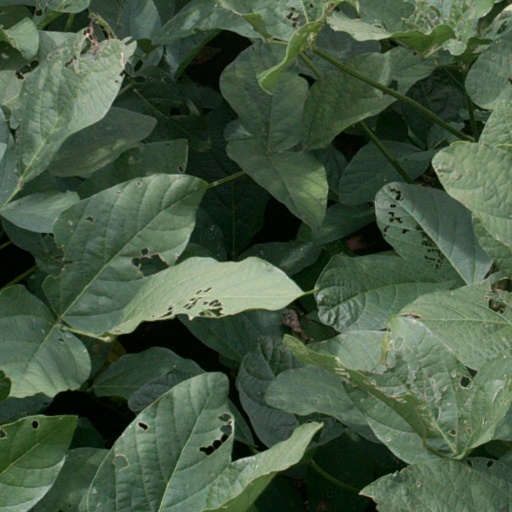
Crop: soybean